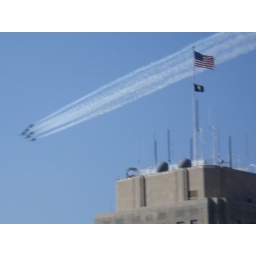
I took this picture ona roof of a building in downtown KC. I went to the blue angels air show...